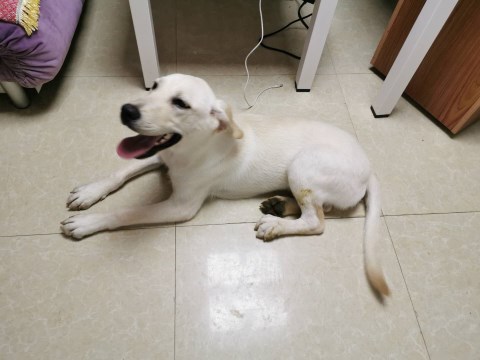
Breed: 3580-n000122-Labrador_retriever